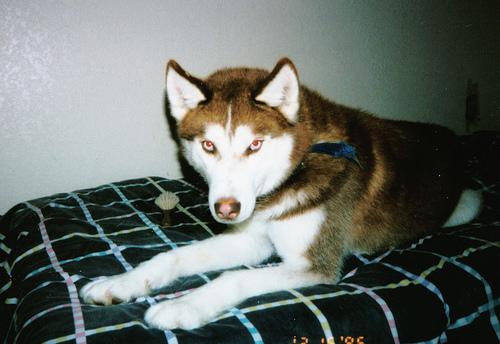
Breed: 1160-n000003-Siberian_husky